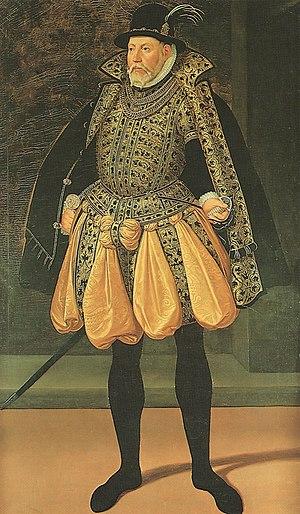
Le Mecklembourg est une monarchie gouvernée par la maison de Mecklembourg jusqu'en 1918. Il trouve ses origines dans la tribu slave des Obodrites, qui peuple la région au moment de l'arrivée des colons allemands au XIIᵉ siècle. À partir de leur château de Mecklembourg, les princes de la lignée de Niklot règnent sur la région. Le prince Albert II reçoit l'immédiateté impériale en 1348 et devient le premier duc de Mecklembourg.